Romansh people

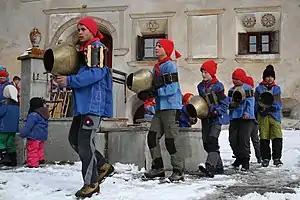
Chalandamarz is a traditional festival in the Engadin, Val Mustair, Surmeir/Albula and formerly the Posterior Rhine valley region, as well as in the Italian-speaking parts of Grisons (Poschiavo, Bregaglia, Mesolcina); it is not known in the Surselva region.

In the late 1980s and 1990s, debate about Switzerland's role in what became the European Union prompted a reawakening of "the long-dormant Romansh national movement". Elements within this movement advocated a transfer of sovereignty from the Swiss Confederation to a future Federal Europe. A 1996 referendum strengthened the status of Romansh in Switzerland, permitting its use at the federal level.